County of Lupfen

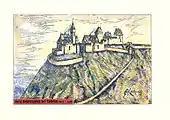
Hohenlupfen Castle in Talheim

In 1251, the counts of Lupfen inherited the Landgraviate of Stühlingen. The current coat of arms of the town of Stühlingen is derived from this.